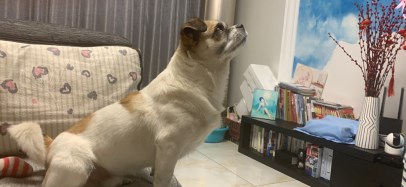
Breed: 3336-n000121-chinese_rural_dog